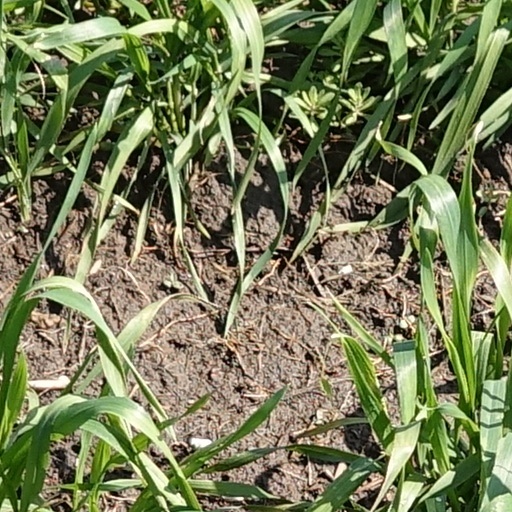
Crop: wheat